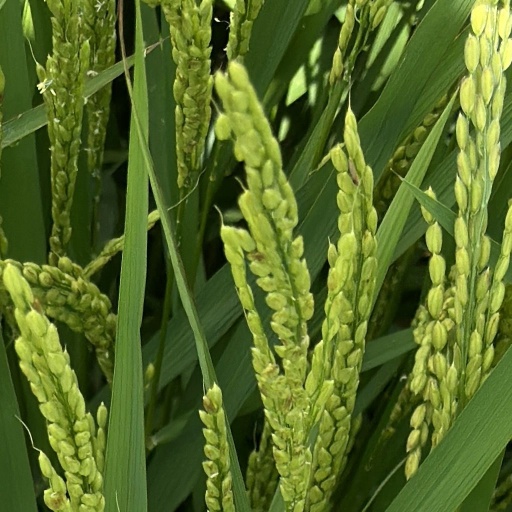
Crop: rice